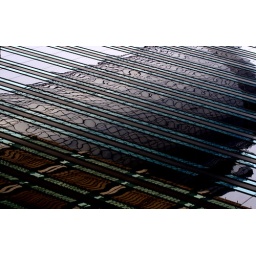
bulding reflected in the windows of another building in downtown atlanta